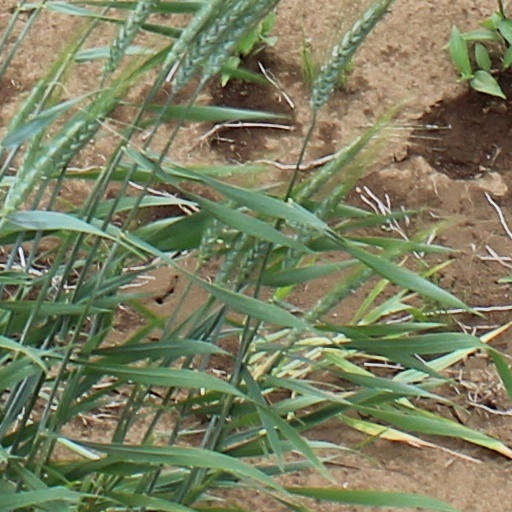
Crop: wheat